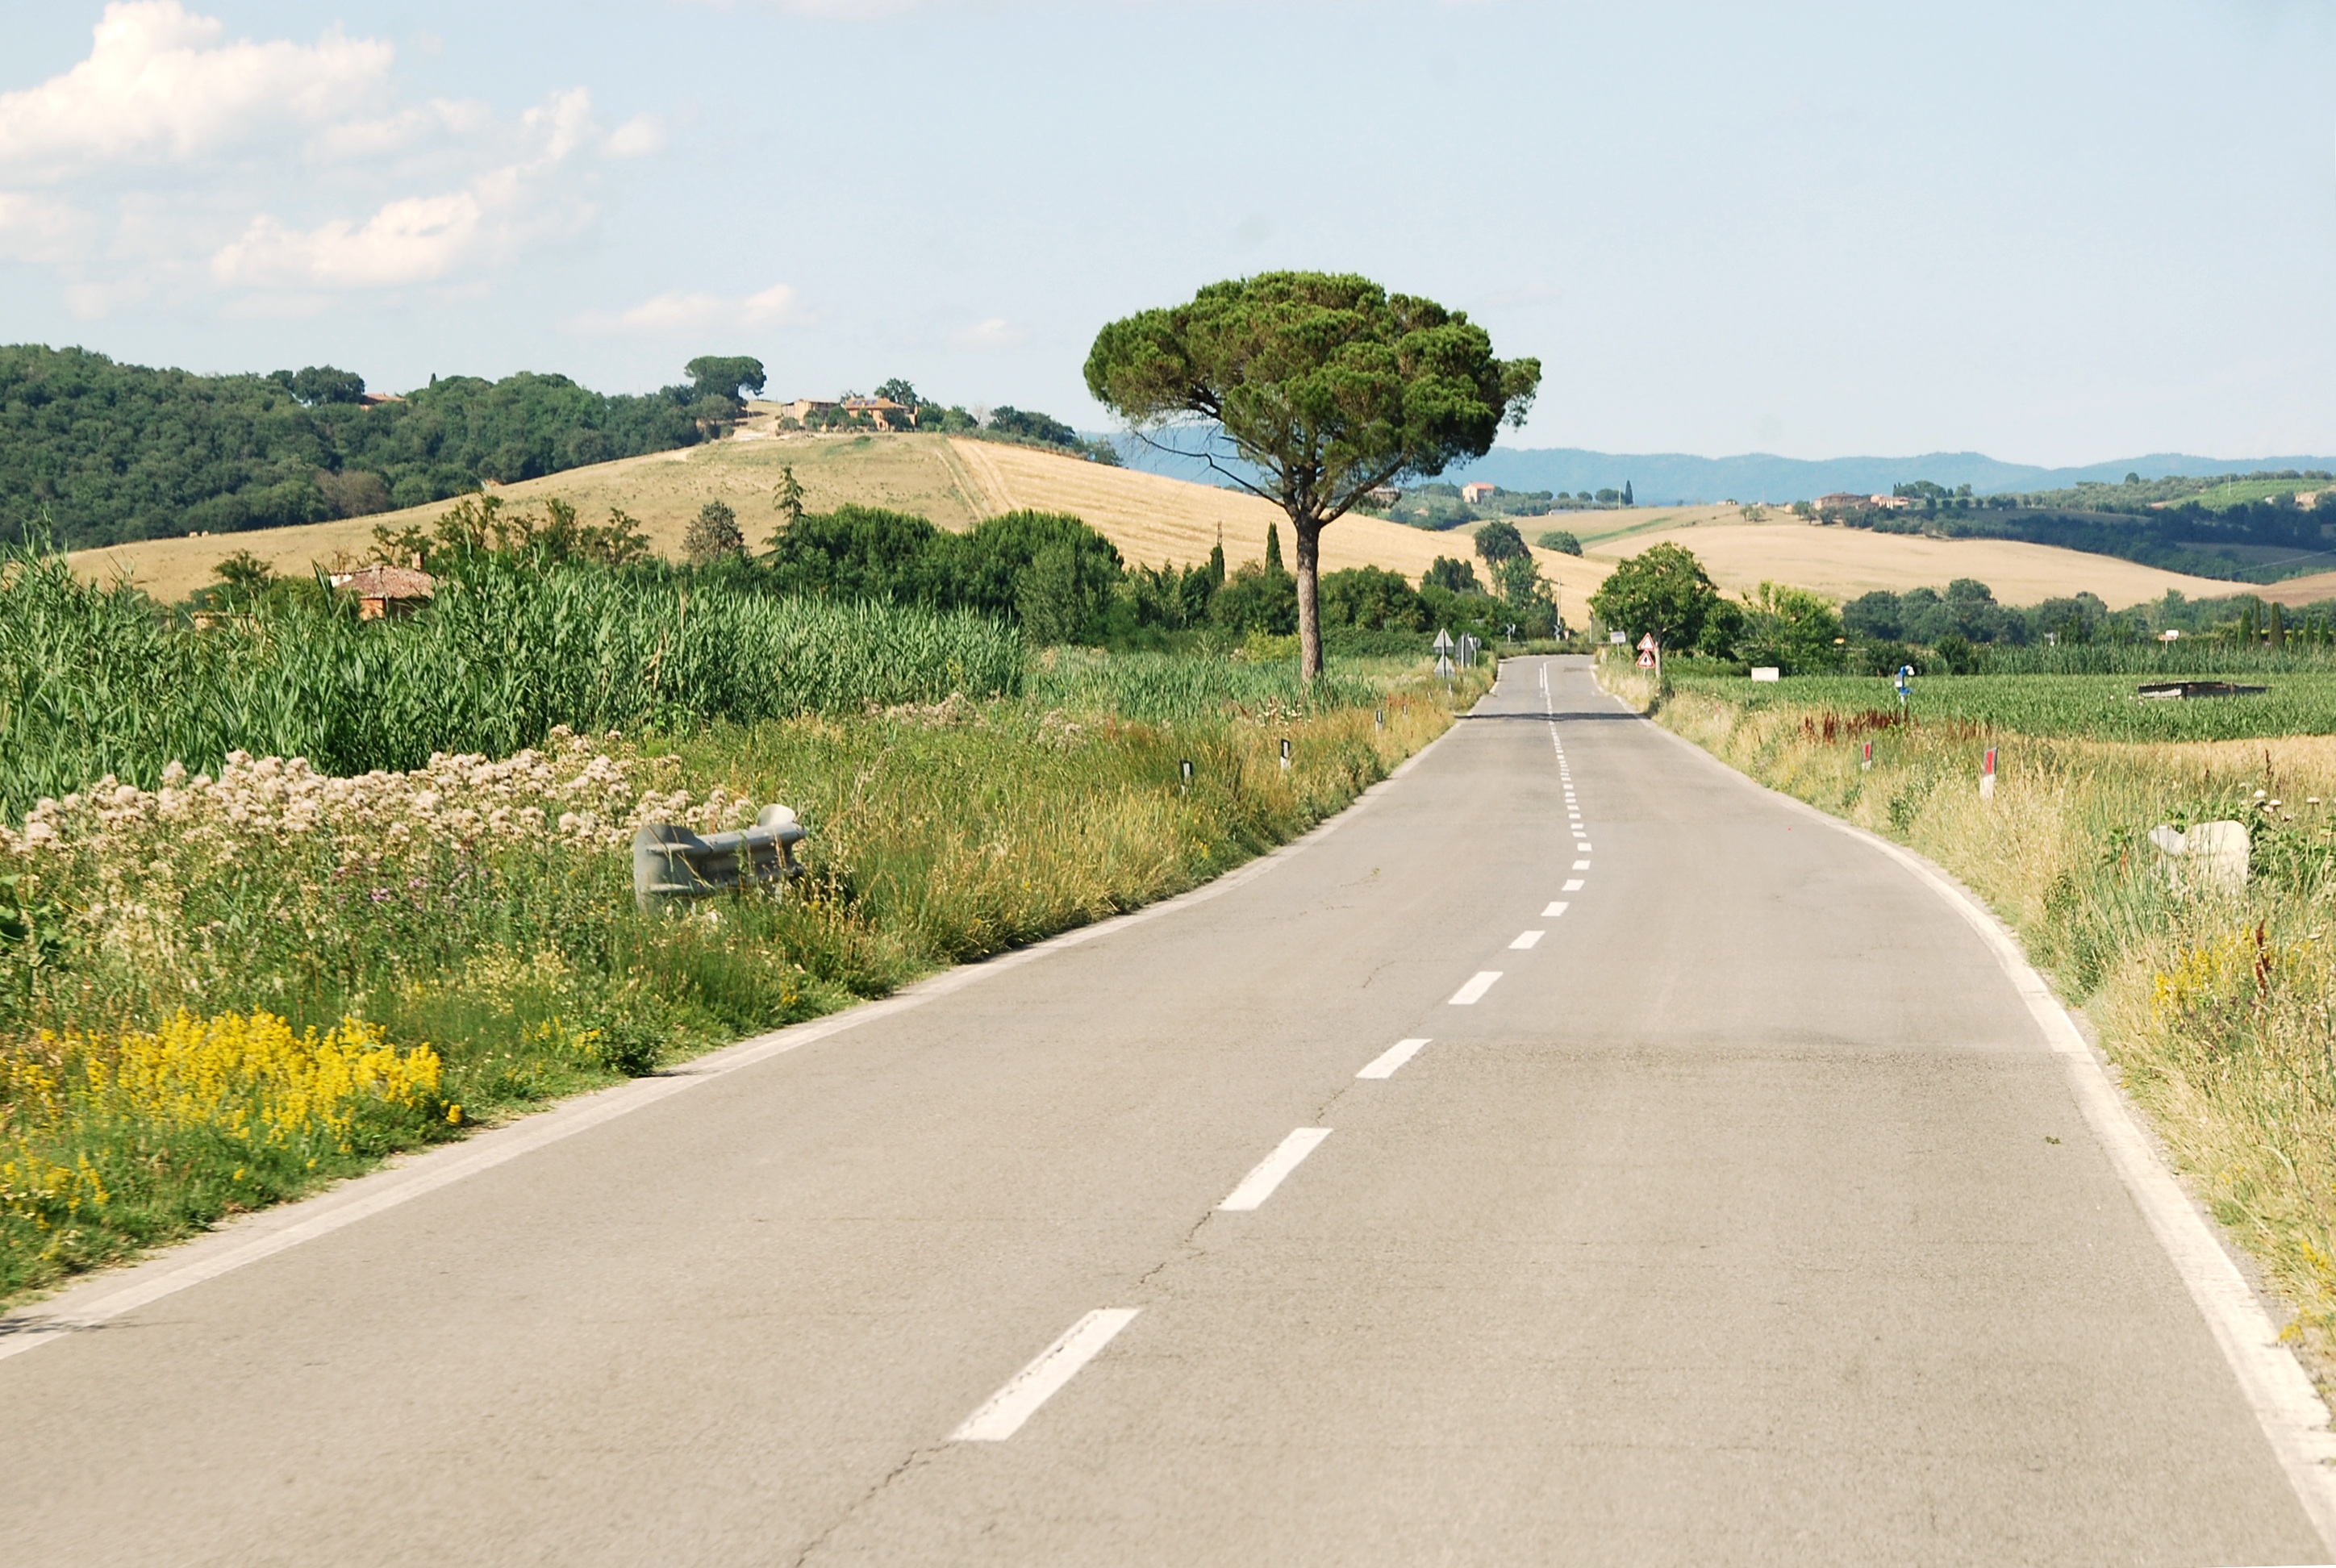
landscape, nature, road, field, countryside, hill, highway, asphalt, travel, dirt road, suburb, europe, rural, green, soil, roadtrip, italy, tuscany, lane, road trip, sunny, infrastructure, italian, cypress, toscana, rural area, road surface, residential area